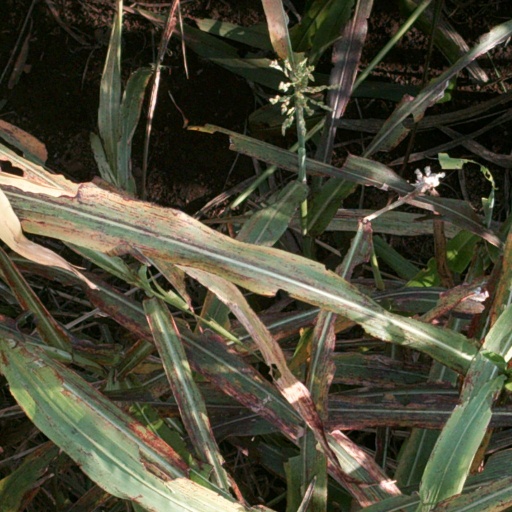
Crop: sorghum